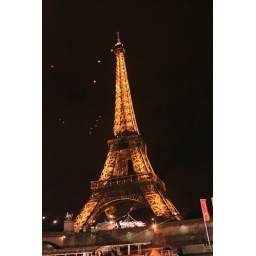
little gold specks are birds flying around the eiffel